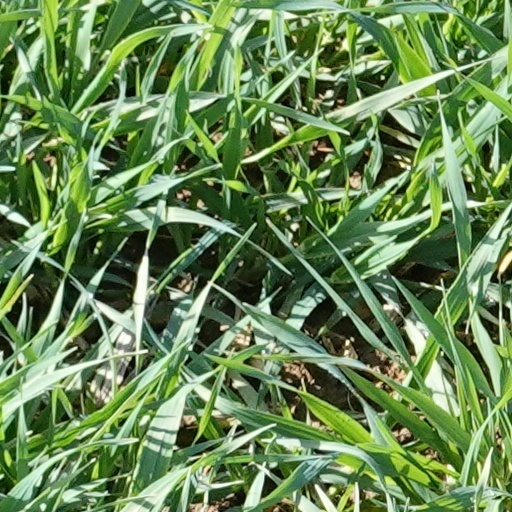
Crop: wheat